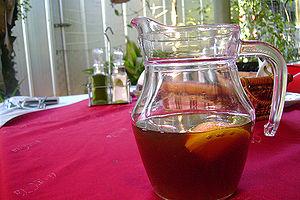
La chicha, ak'a en quechua, est une boisson andine que l'on trouve notamment en Équateur, Pérou, Bolivie, Venezuela, et en Colombie.